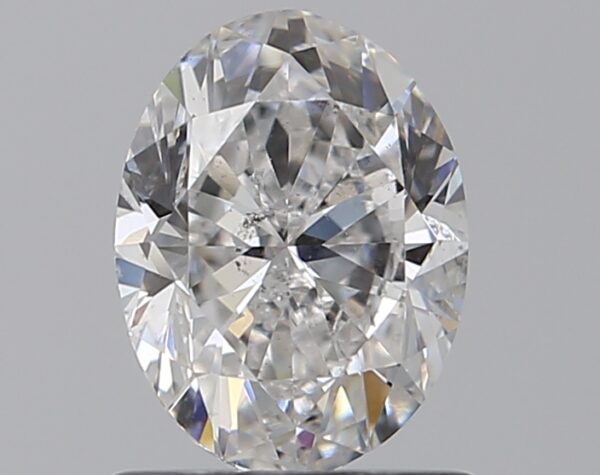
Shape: oval
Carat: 1
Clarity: SI1
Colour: E
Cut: GD
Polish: EX
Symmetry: VG
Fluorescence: N
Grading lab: GIA
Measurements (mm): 7.22 x 5.44 x 3.59